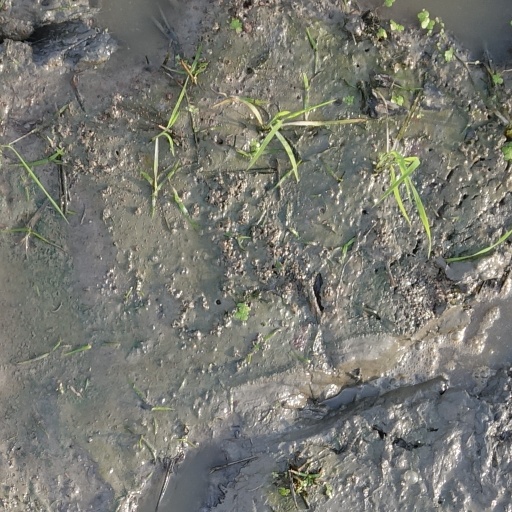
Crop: rice